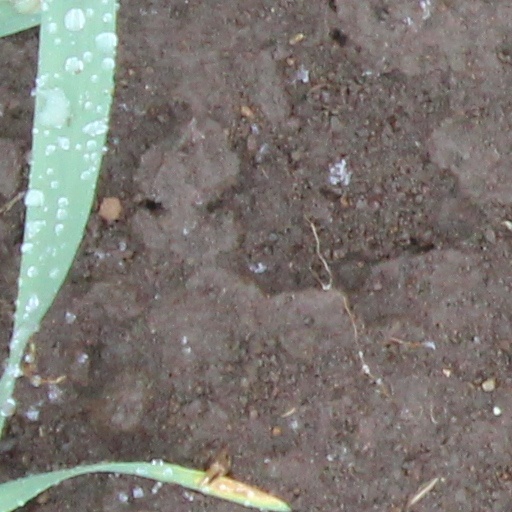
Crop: wheat